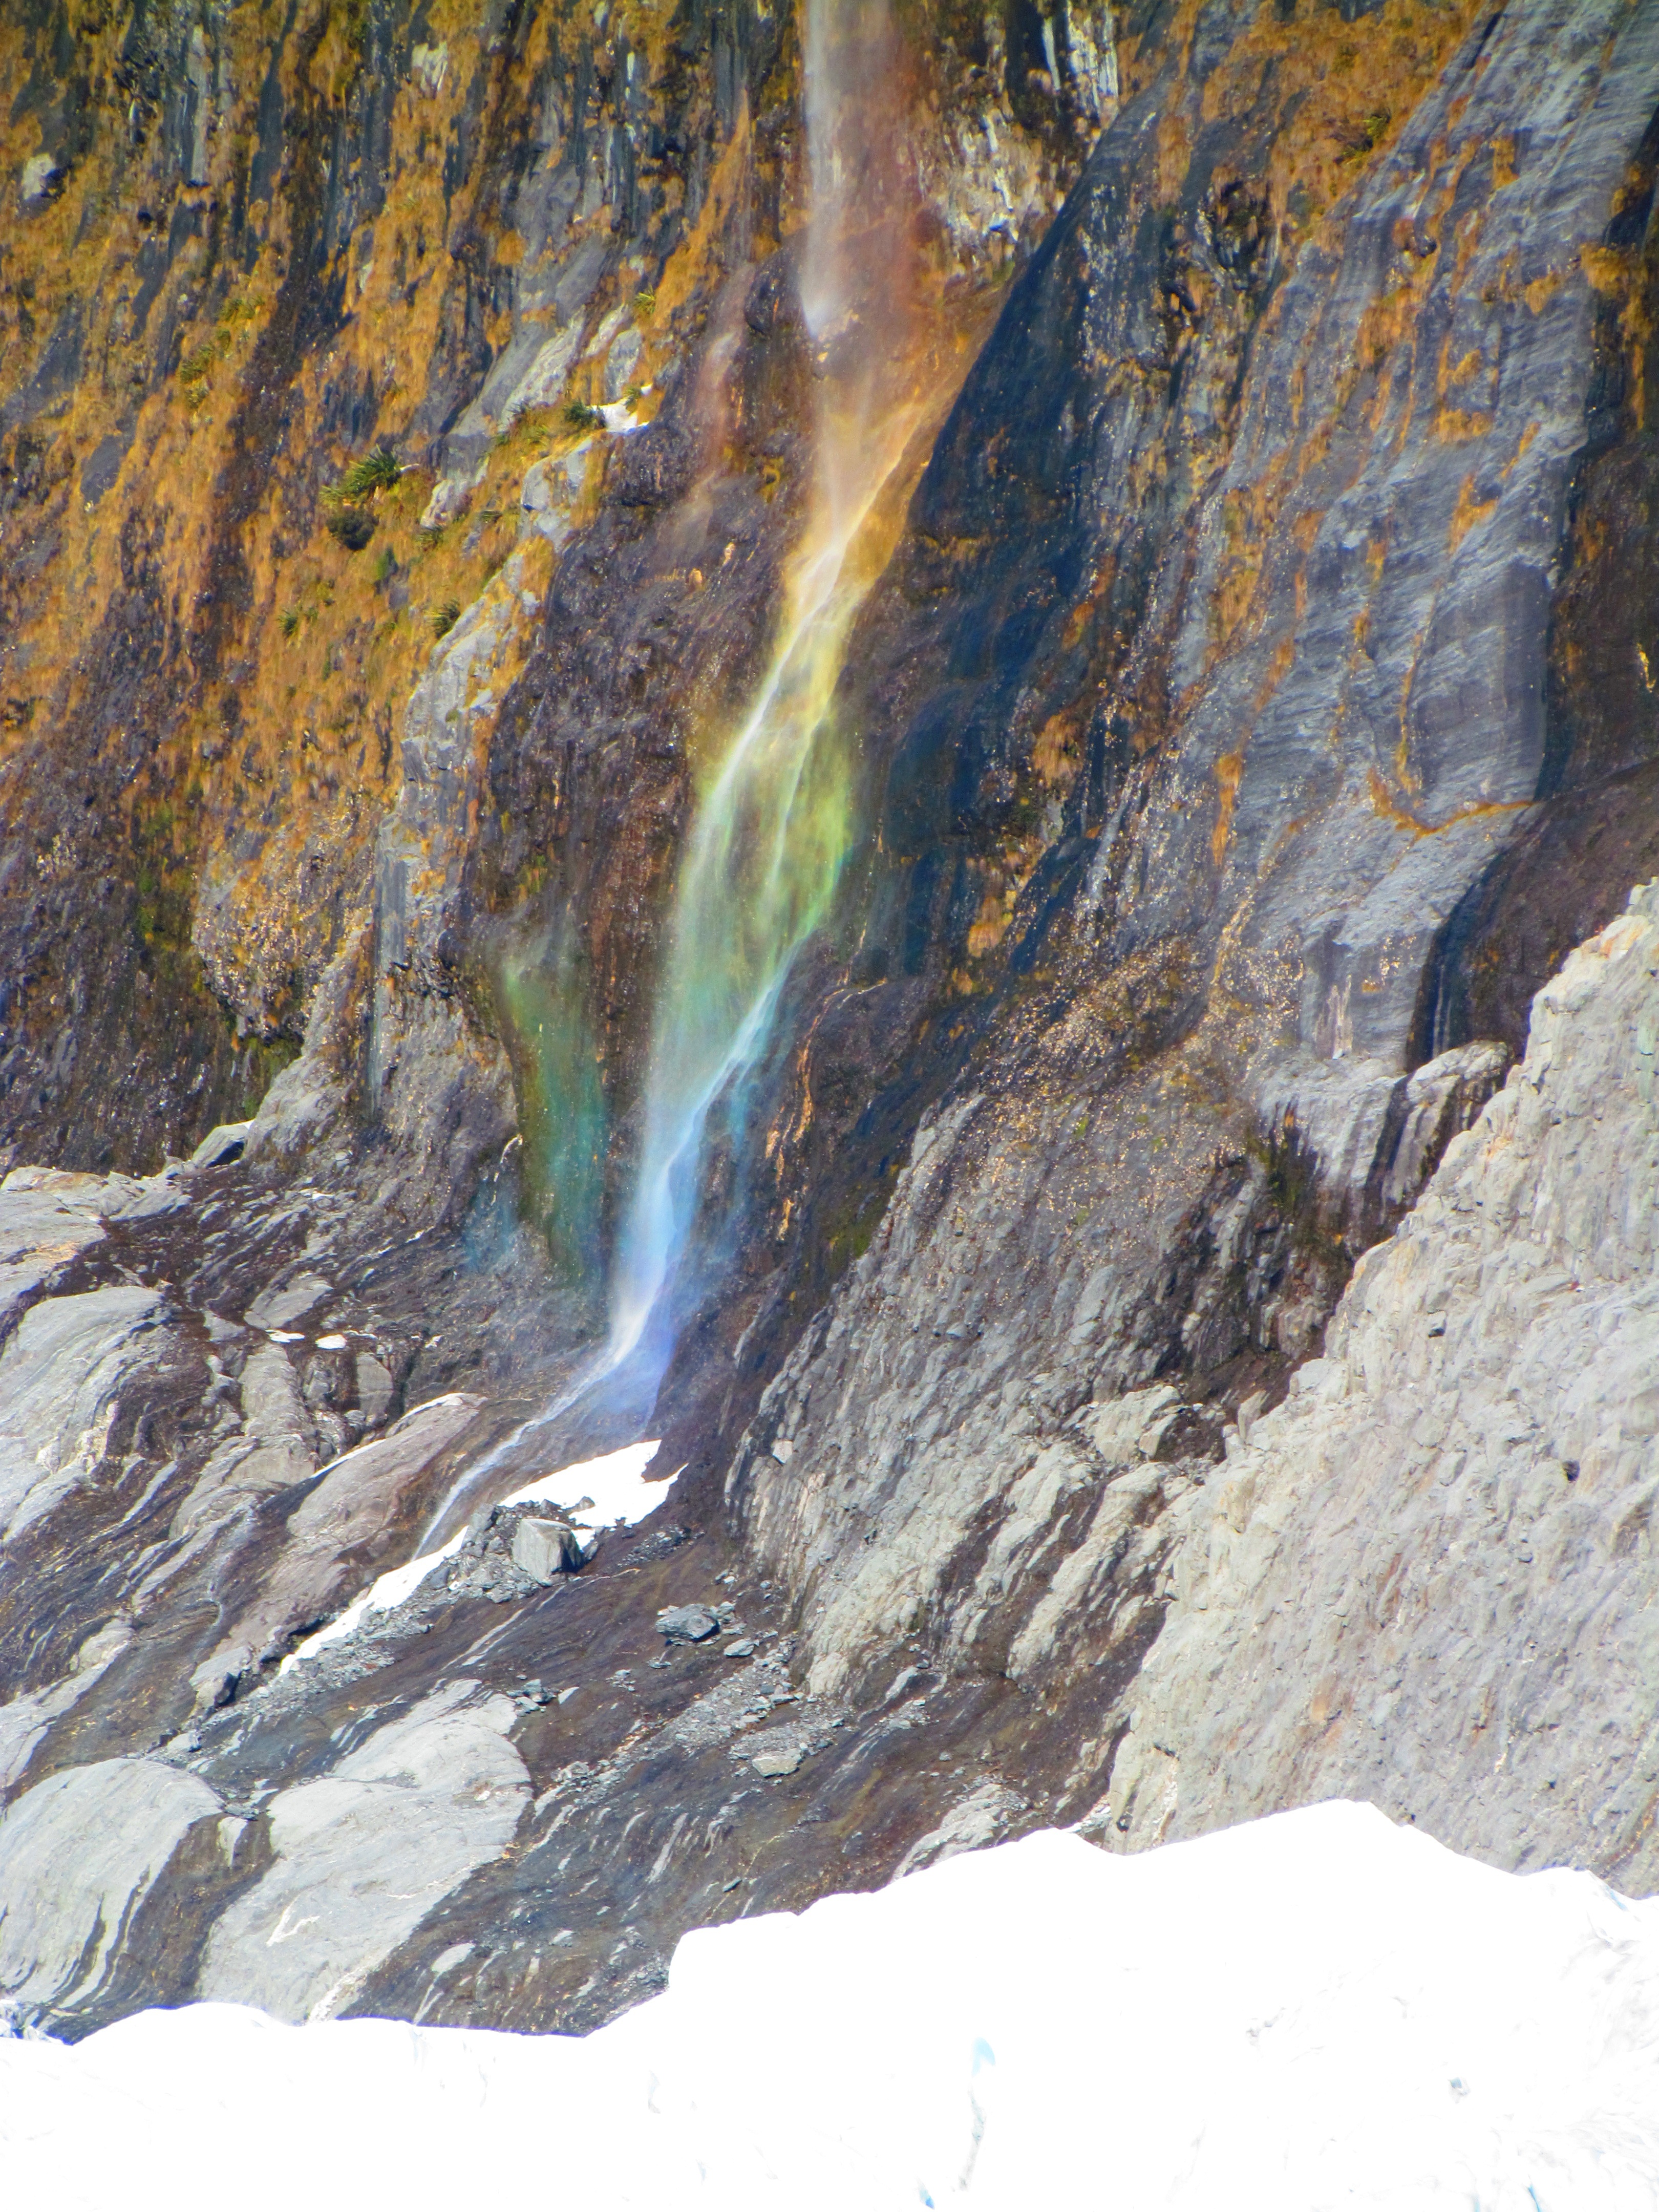
nature, rock, waterfall, wilderness, formation, cliff, cascade, flowing, glacier, terrain, ridge, rainbow, geology, new zealand, water feature, geological phenomenon, franz josef